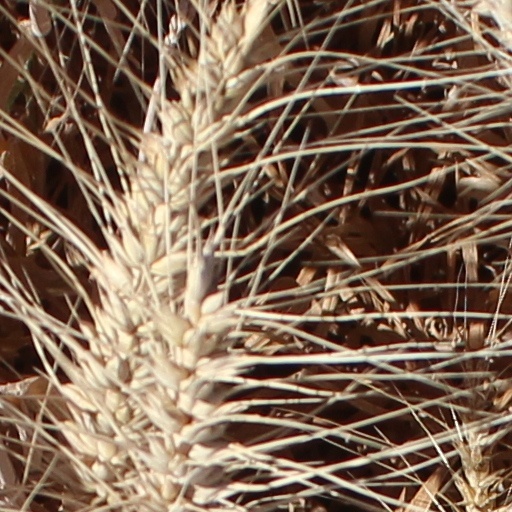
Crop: wheat